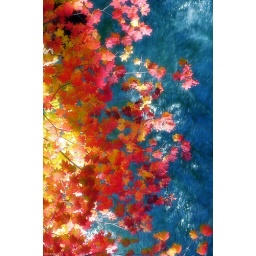
Looking over the bridge at the brilliant tree and water below.